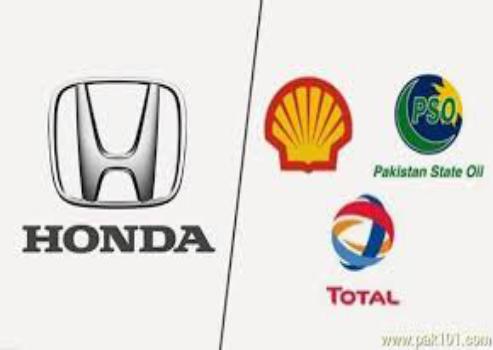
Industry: Transportation